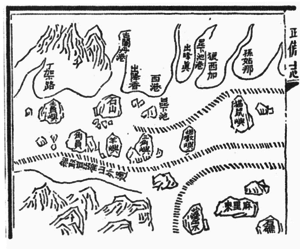
Langkasuka / Beliggenhed
Mao Kun kortet fra Wubei Zhi viser Langkasuka (狼 西加) nær øverst til højre (Songkhla længere til højre og Kelantan-floden og Trengganu til venstre).
"Langkasuka var et gammelt malaysisk kongerige, der ligger på Malayahalvøen. Navnet er sanskrit-oprindelse; det menes at være en kombination af langkha i betydningen ""glødende land"" og -sukkha i betydningen ""lyksalighed"". Kongeriget, sammen med Ældre Kedah, er sandsynligvis blandt de tidligste kongeriger grundlagt på den malaysiske halvø. Den nøjagtige placering af kongeriget er omstridt, men arkæologiske opdagelser i Yarang nær Pattani i Thailand peger på et sandsynligt sted. Riget antages at være blevet grundlagt i 2. århundrede e.Kr.